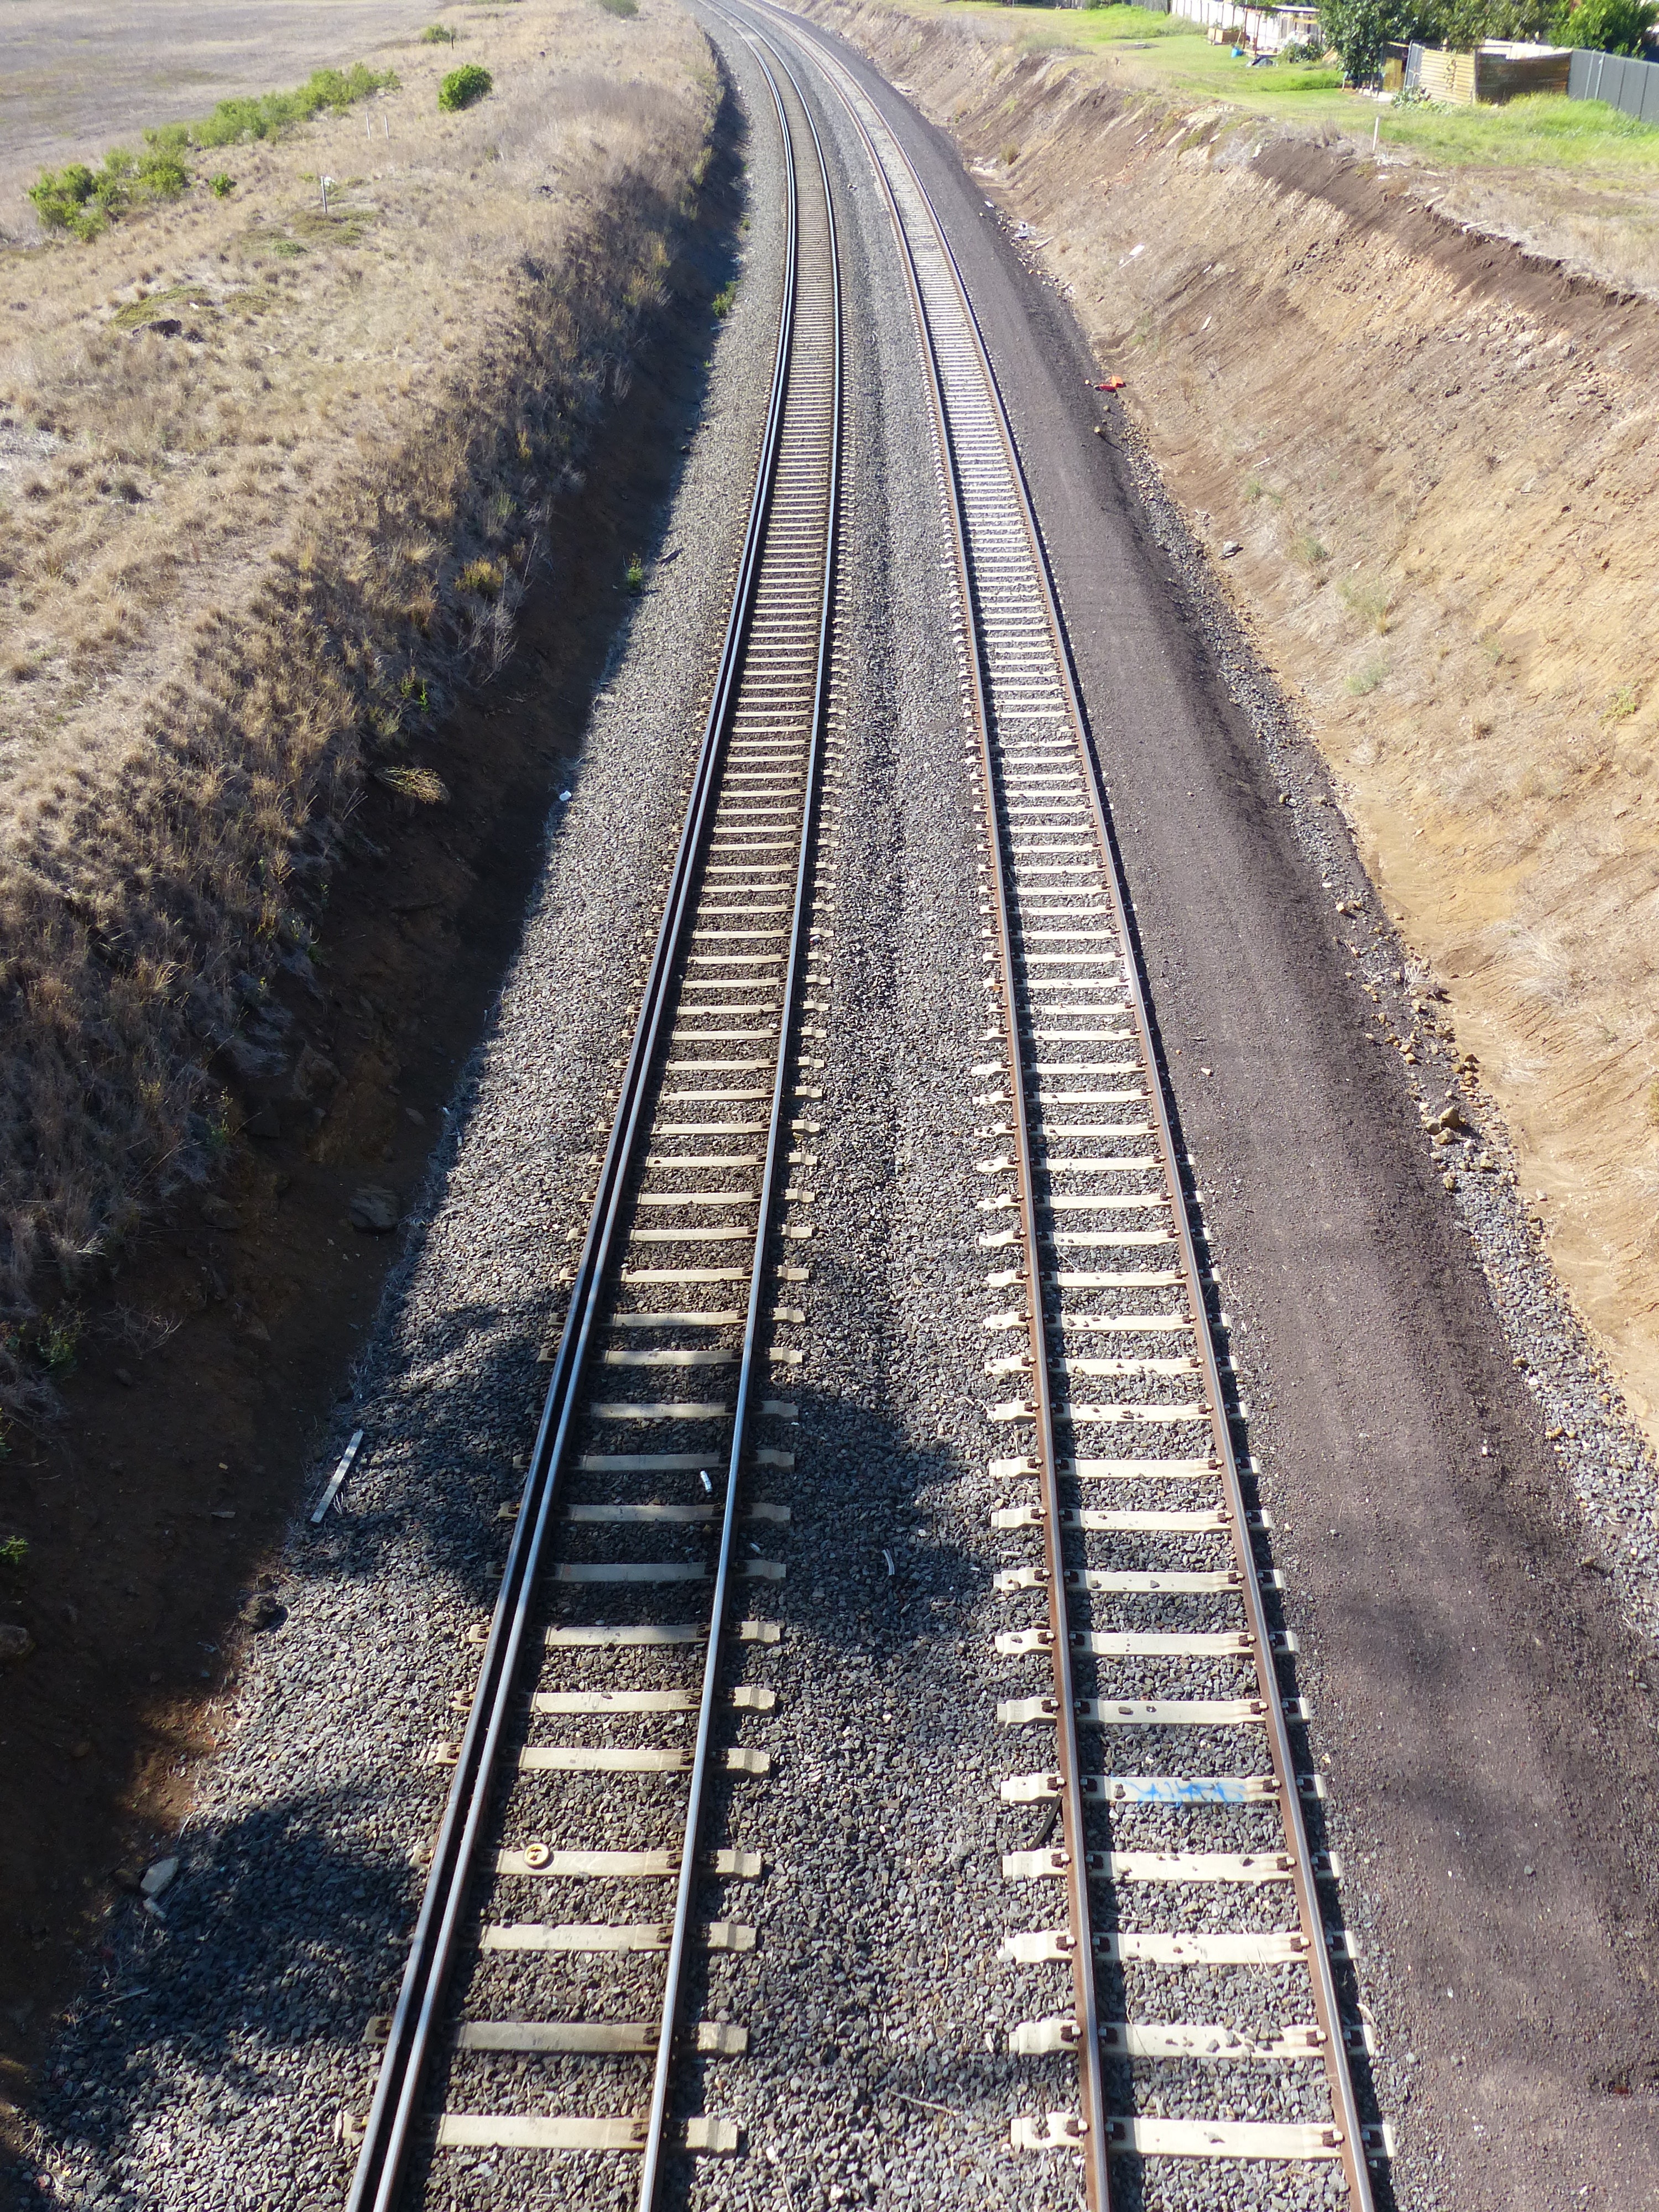
track, railroad, train, transportation, transport, line, vehicle, soil, lane, rails, railways, rail transport, road surface, rail line